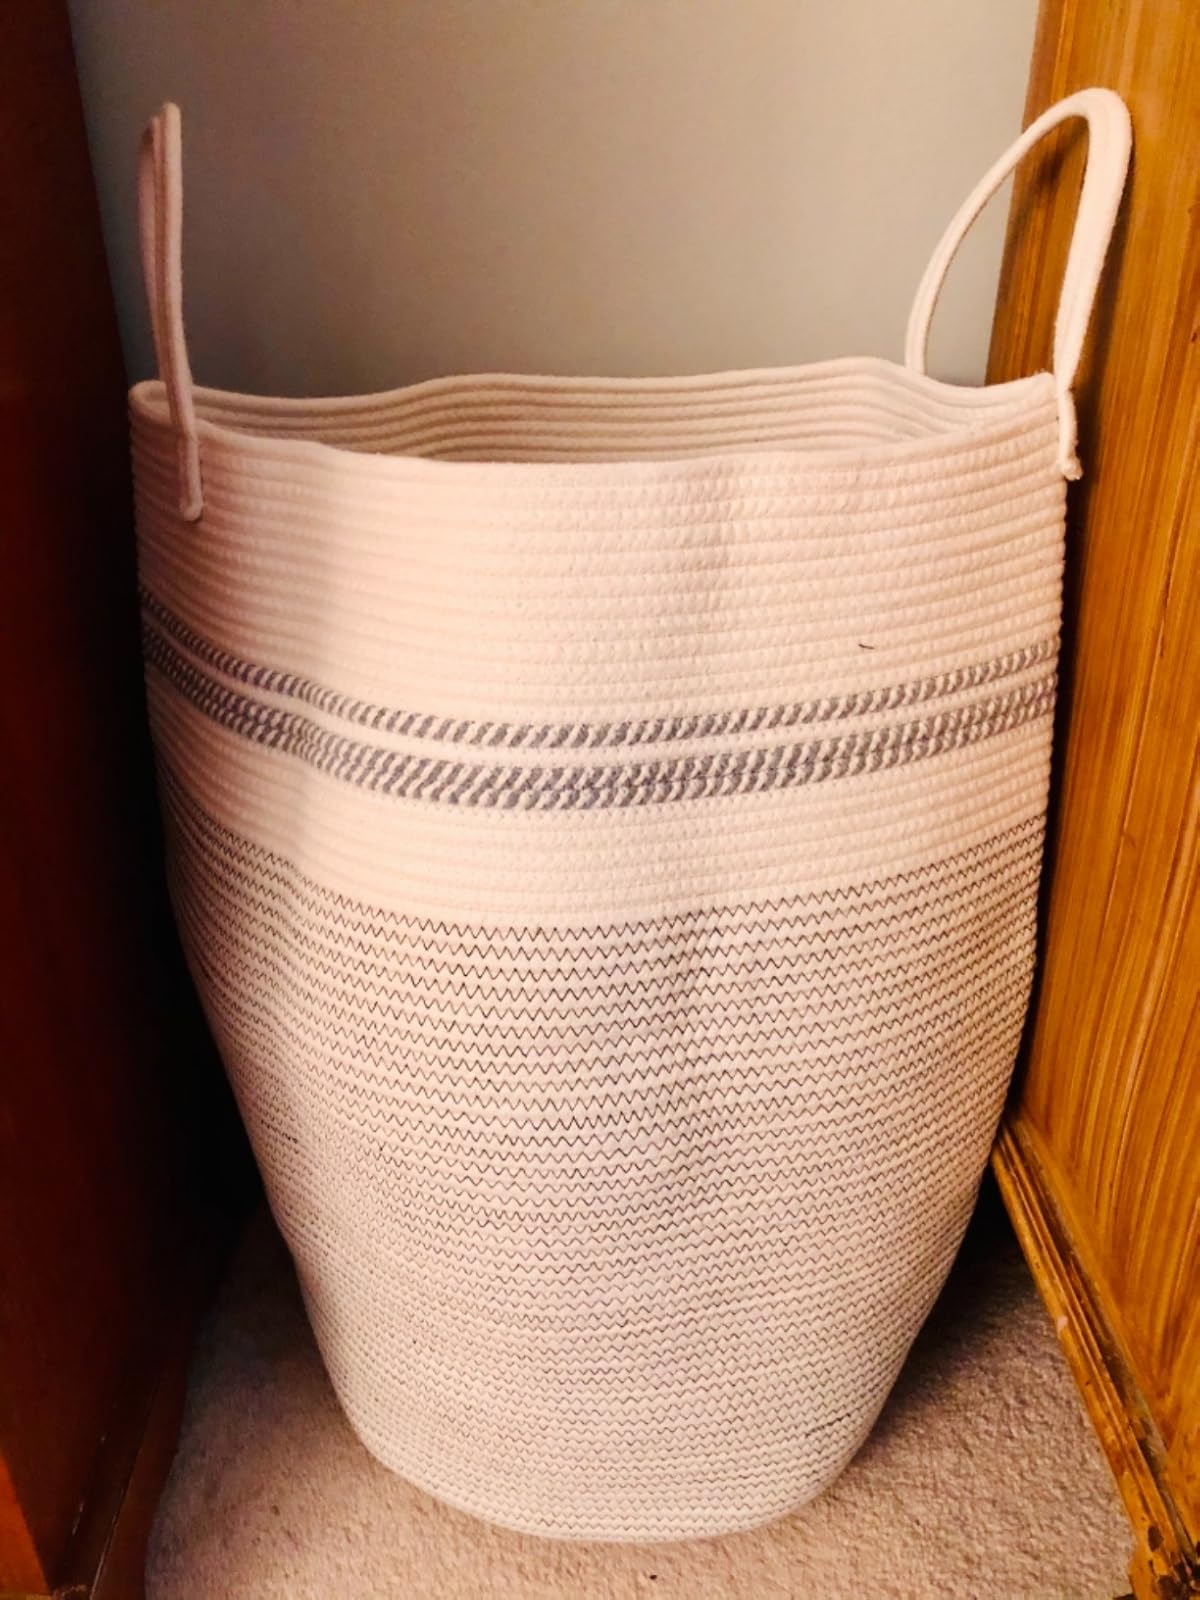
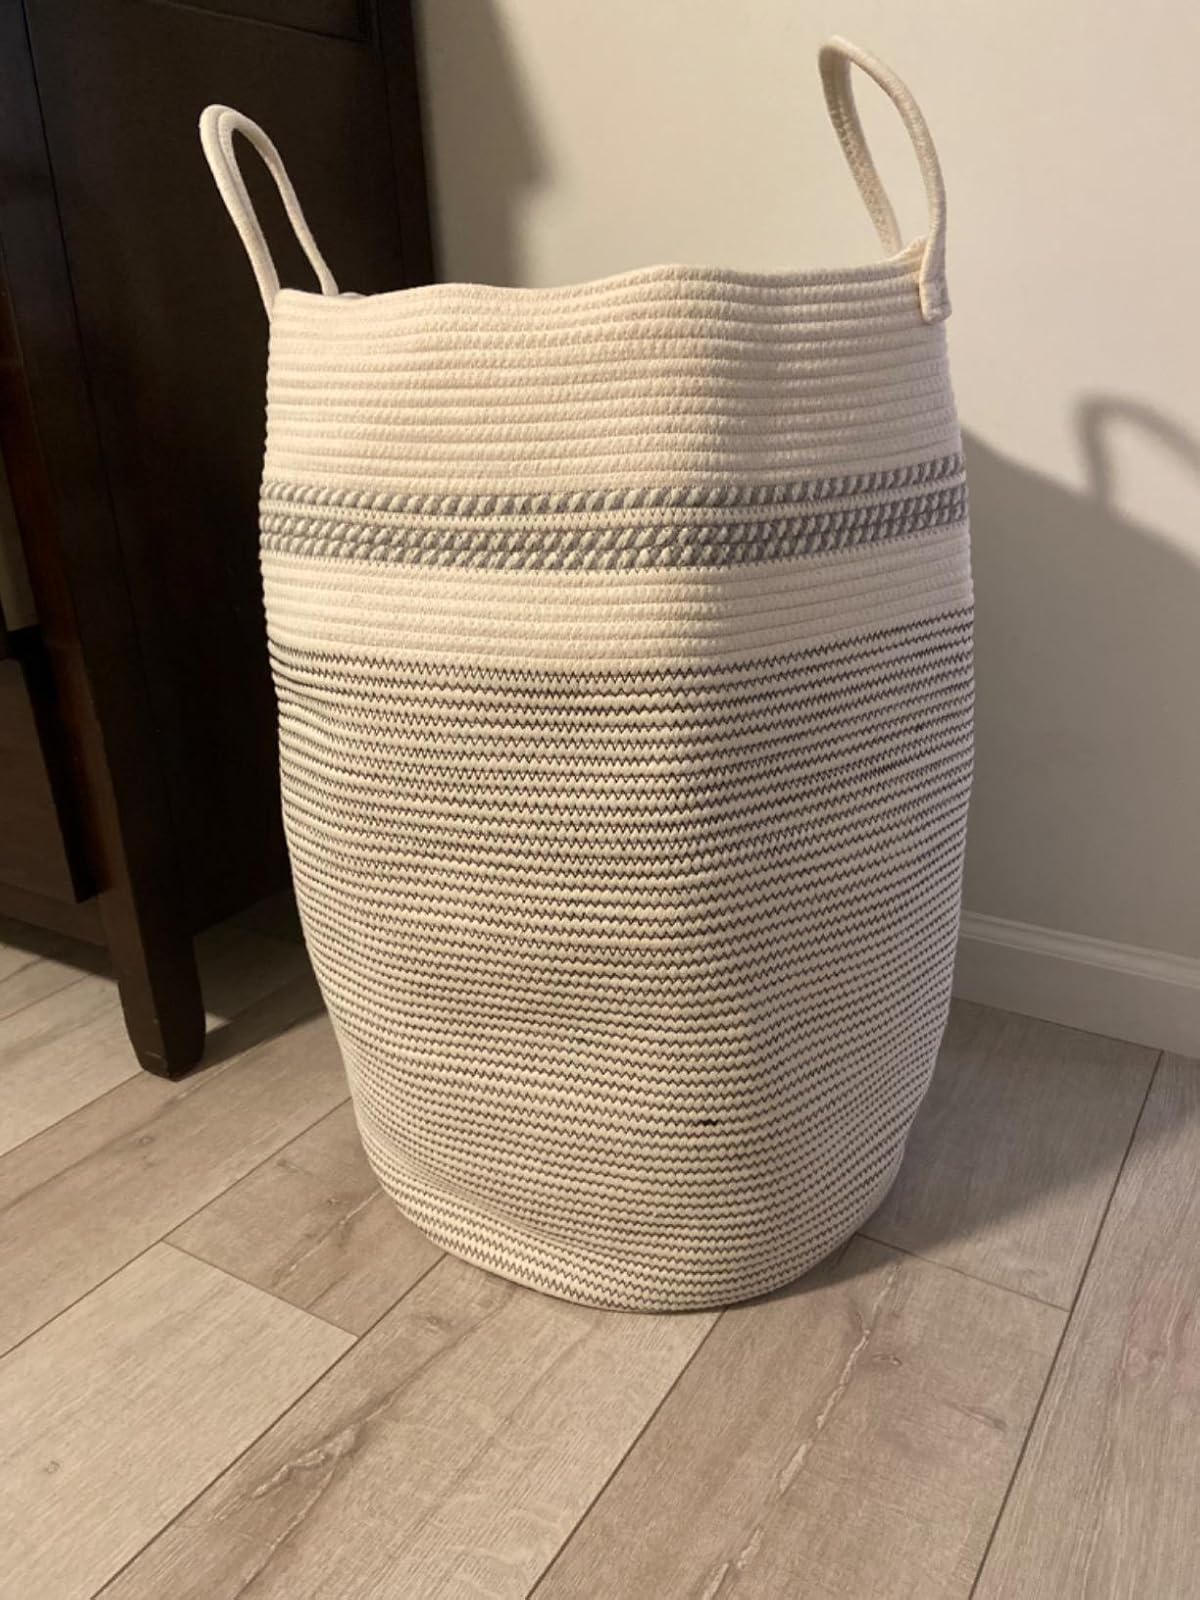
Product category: items_hamper
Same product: yes